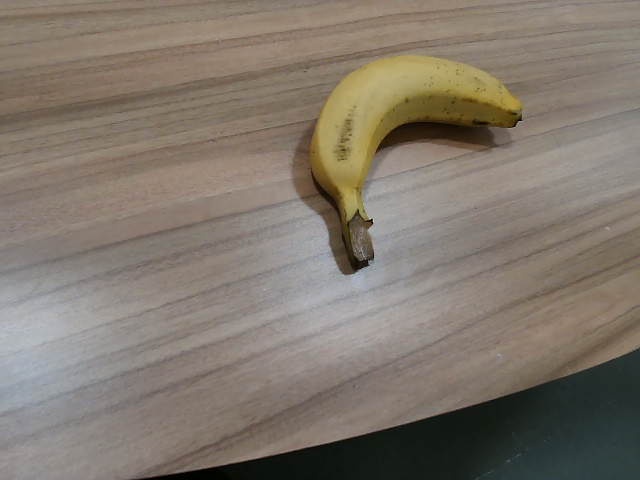
Label: Ripe_Banana